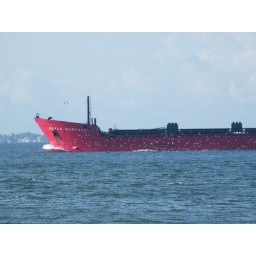
bow of ship with Anna Maria Island at a distance and flock of birds in front